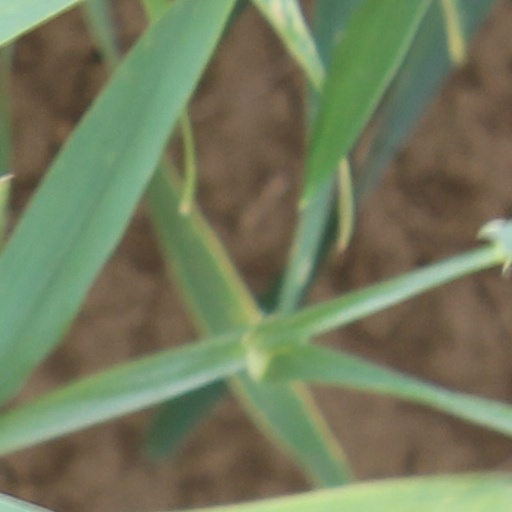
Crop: wheat